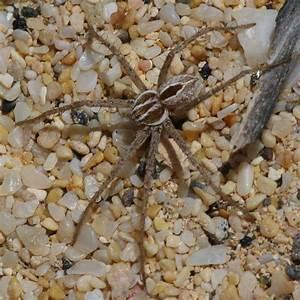
spider